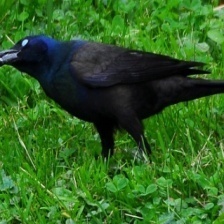
Species: COMMON GRACKLE
Scientific name: QUISCALUS QUISCULA